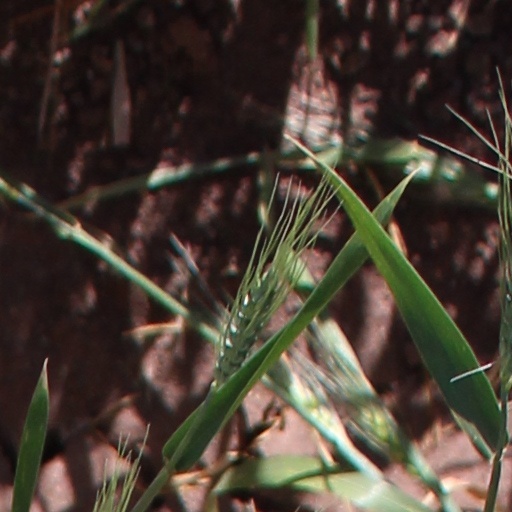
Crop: wheat